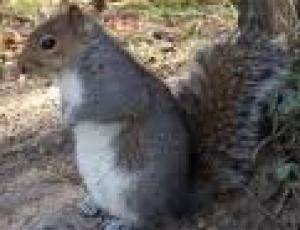
Label: scoiattolo